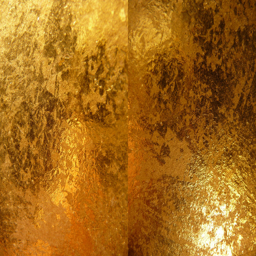
create a metal and a wood texture in raster graphics editor software